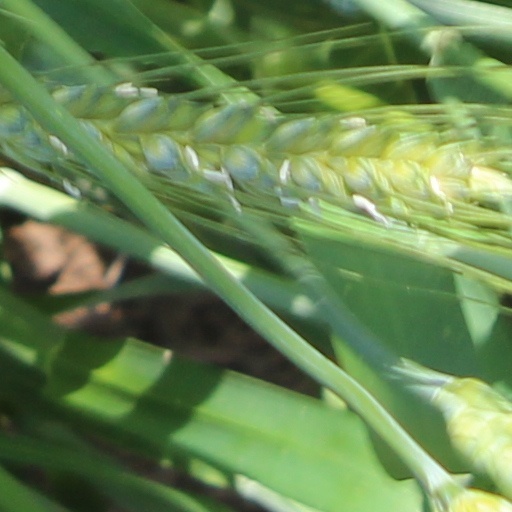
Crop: wheat